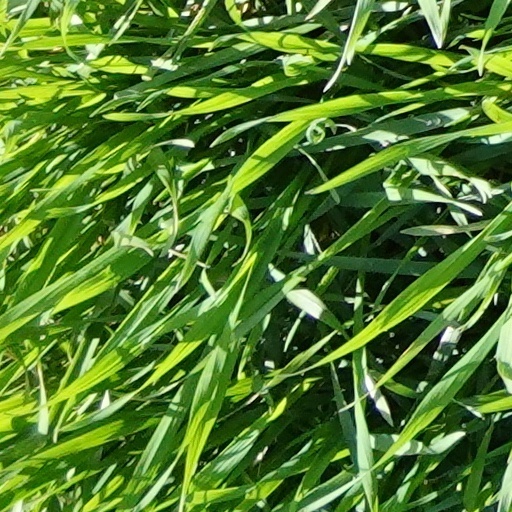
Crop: wheat